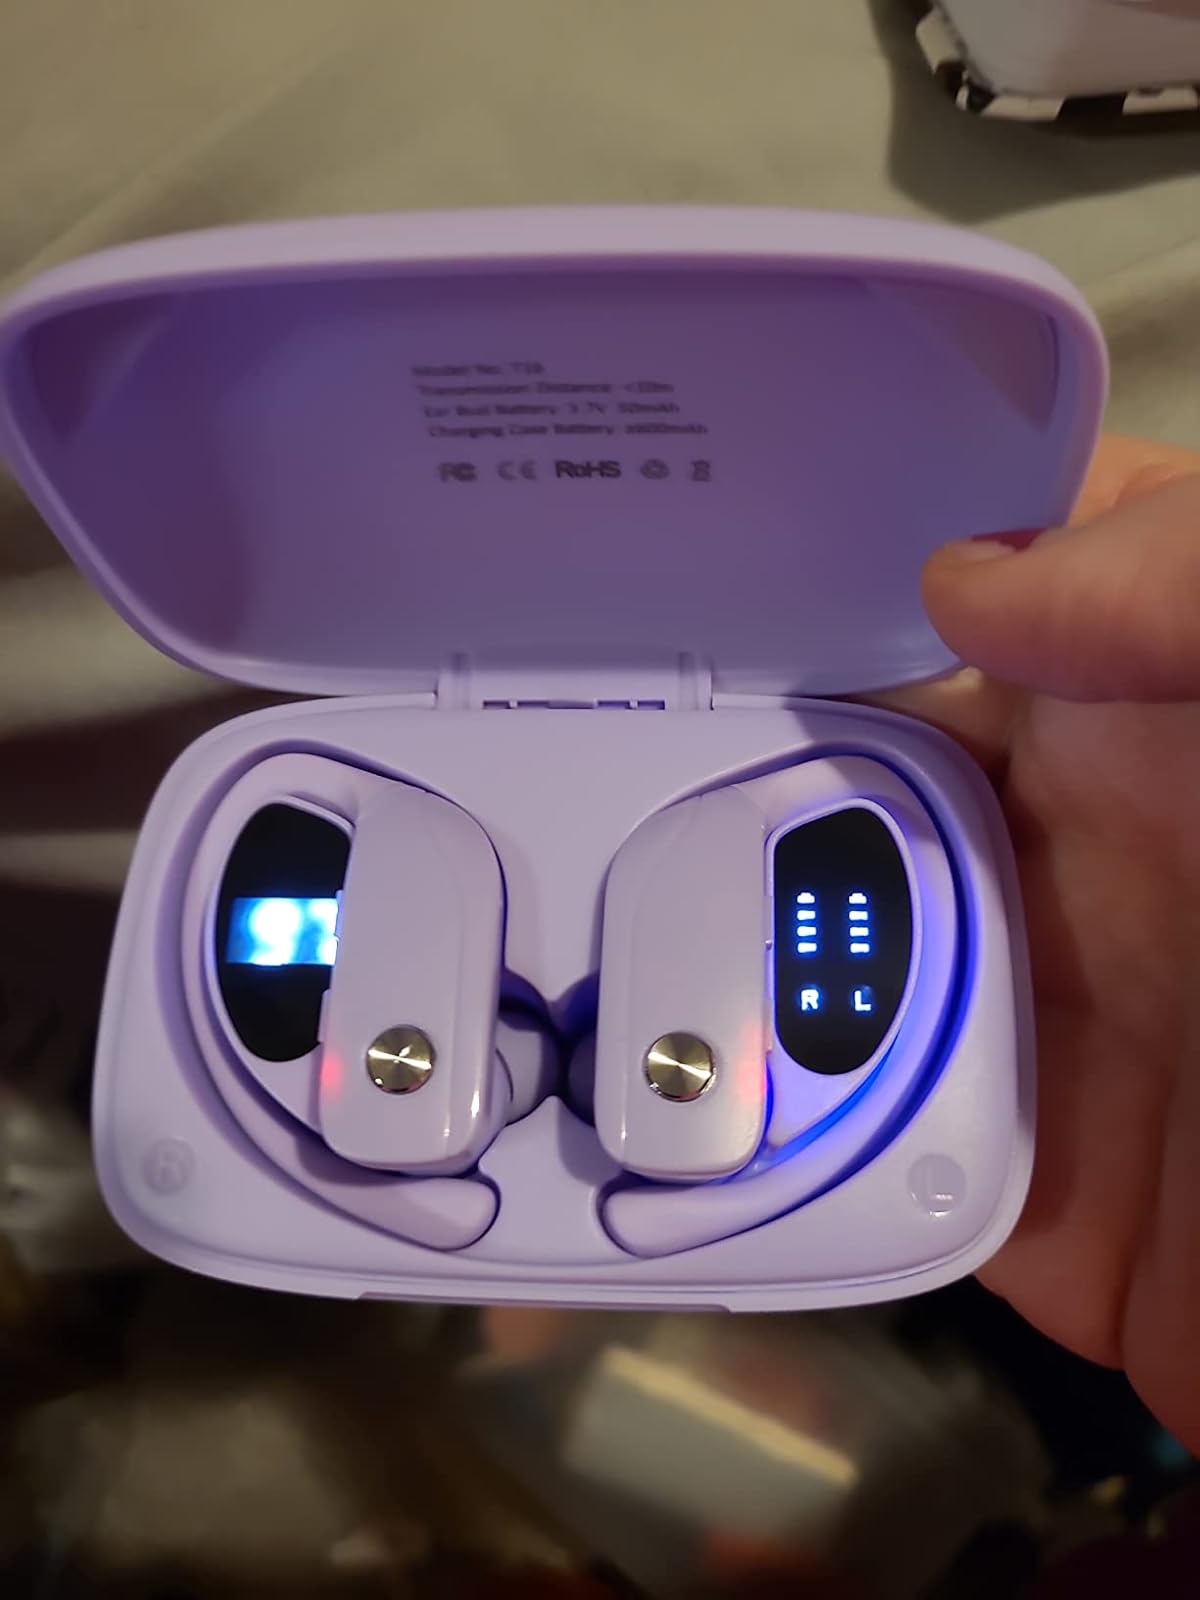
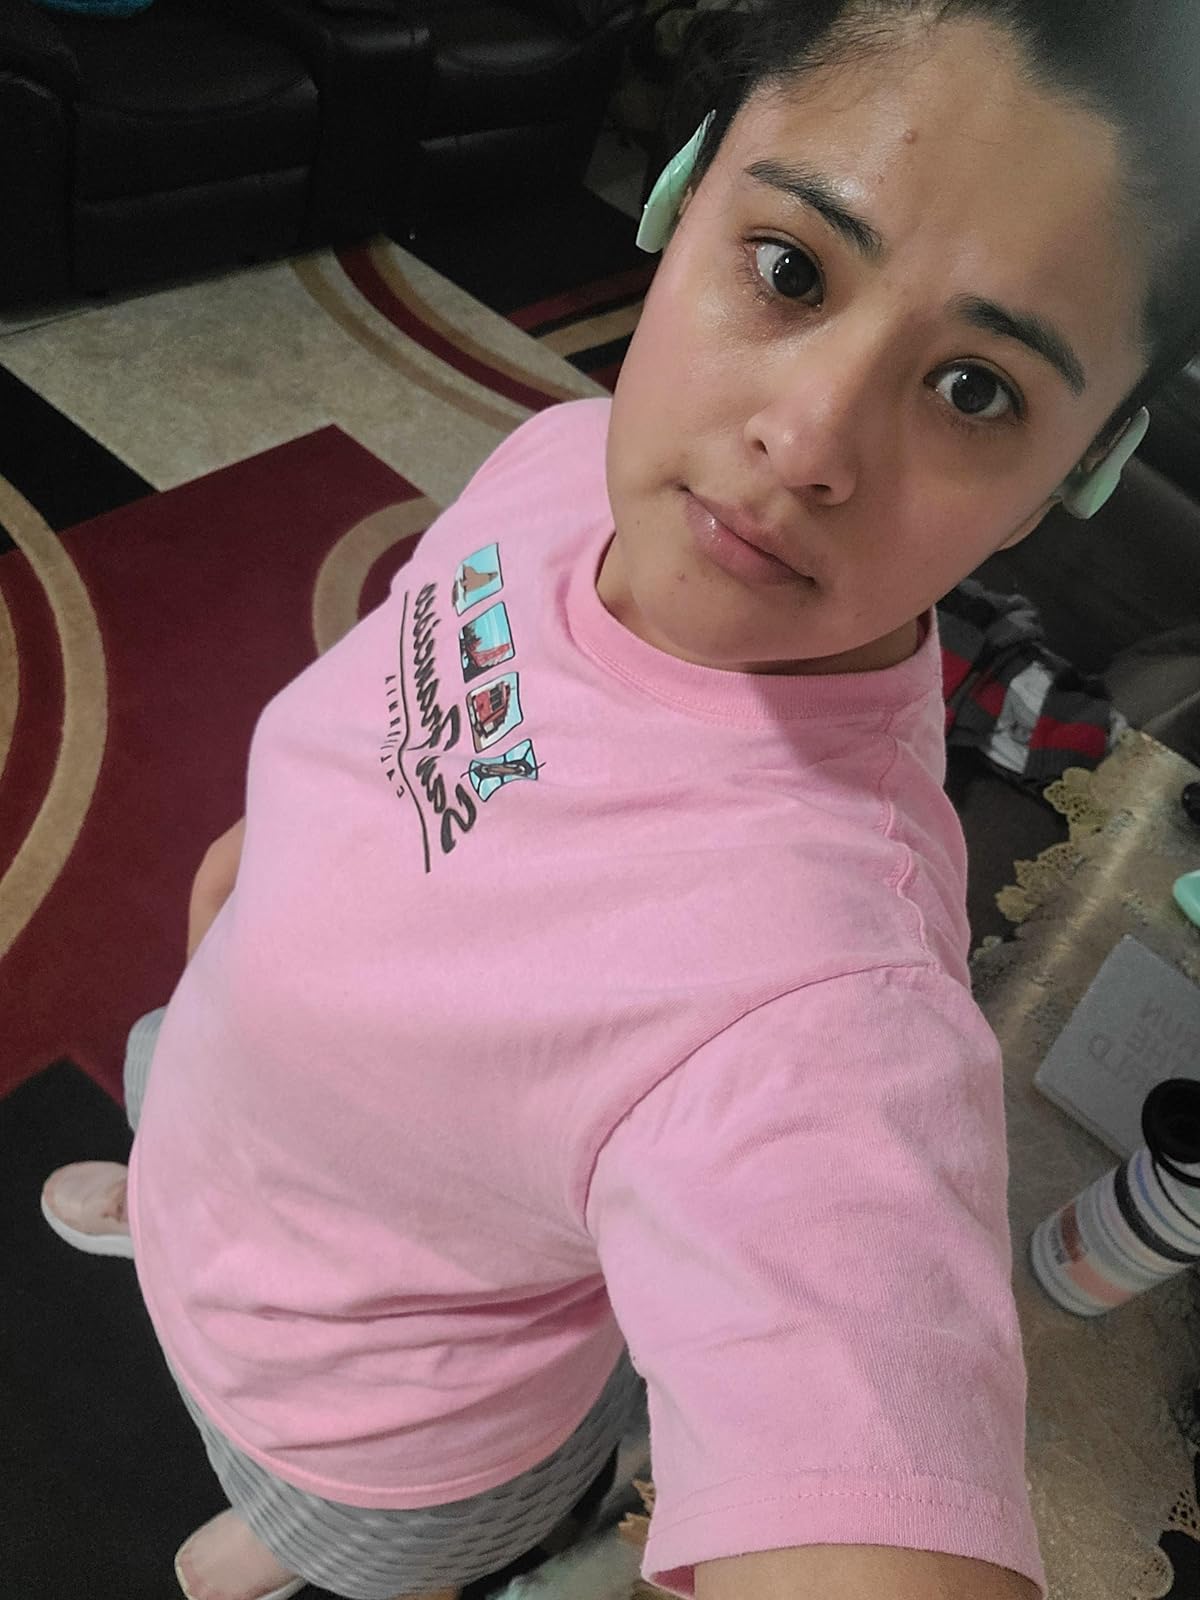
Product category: earbuds
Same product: no